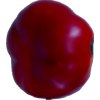
Label: red_pepper